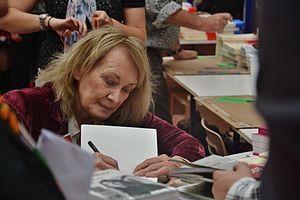
Annie Ernaux à la 30e Foire du livre de Brive-la-Gaillarde
La littérature française comprend l'ensemble des œuvres écrites ou orales par des auteurs de nationalité française ou de langue française, elle peut également se référer aux littératures écrites par des citoyens français qui écrivent dans des langues de France telles que le basque, le breton, etc.
Annie Ernaux, née Duchesne le 1ᵉʳ septembre 1940 à Lillebonne, est une femme de lettres française, professeure de lettres. Son œuvre littéraire, pour l'essentiel autobiographique, entretient des liens étroits avec la sociologie et sa vie.